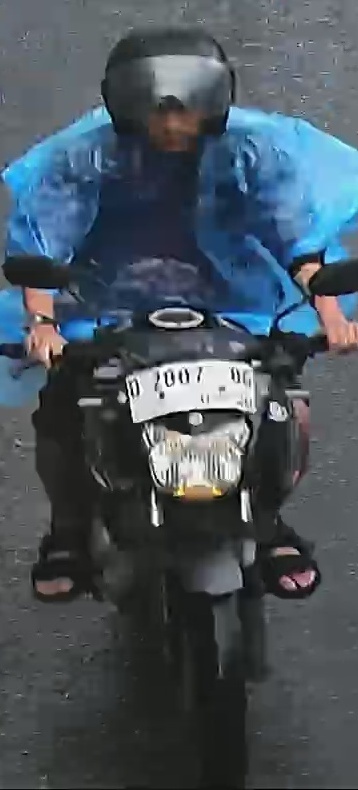
person-with-helmet: 1
person-without-helmet: 0